Coachella Festival line-ups

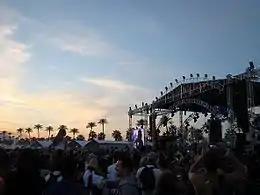
The Weeknd performing at Coachella 2012

Coachella is a music festival organized by the Los Angeles-based concert promoter Goldenvoice (a subsidiary of AEG Live). It takes place annually at the Empire Polo Club in Indio, California. The event is known for its large art pieces and cutting-edge artists' performances.